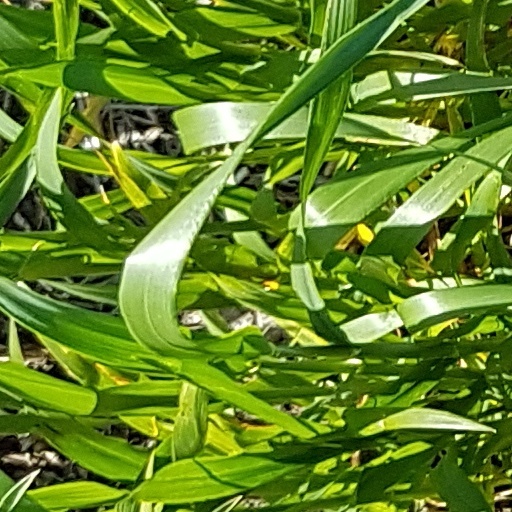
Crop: wheat